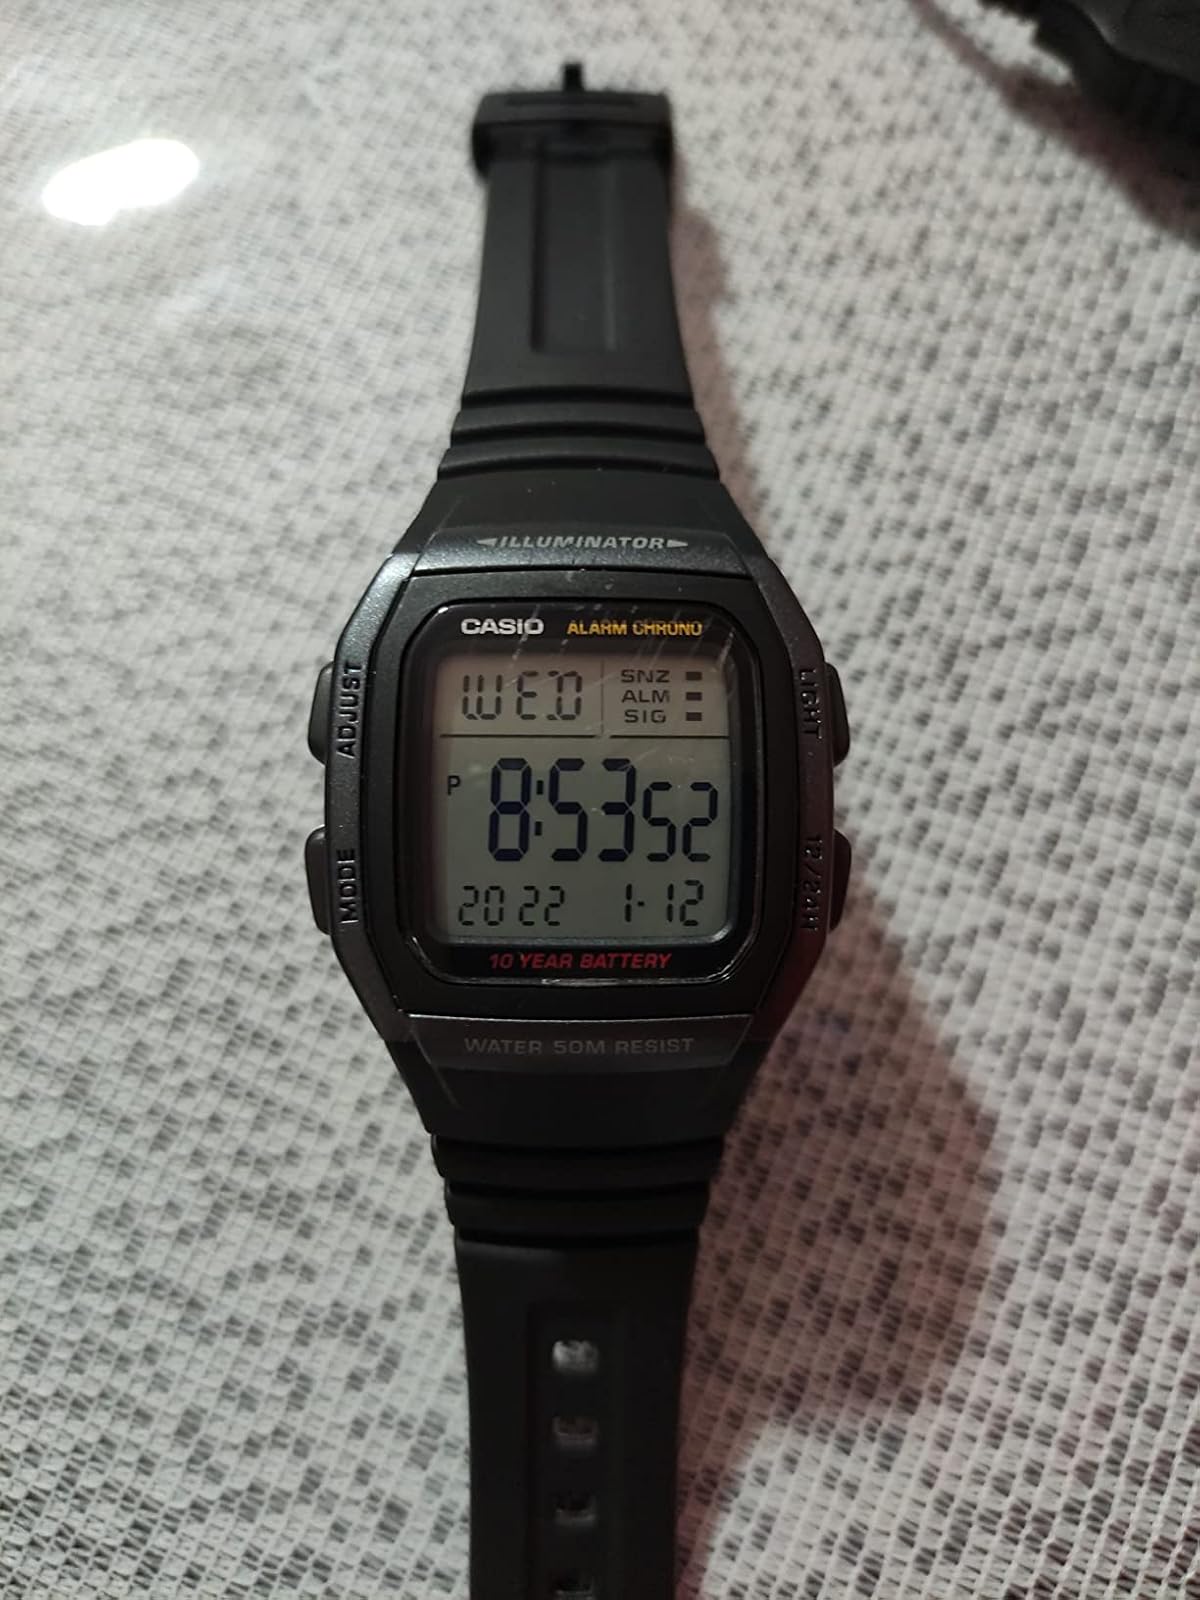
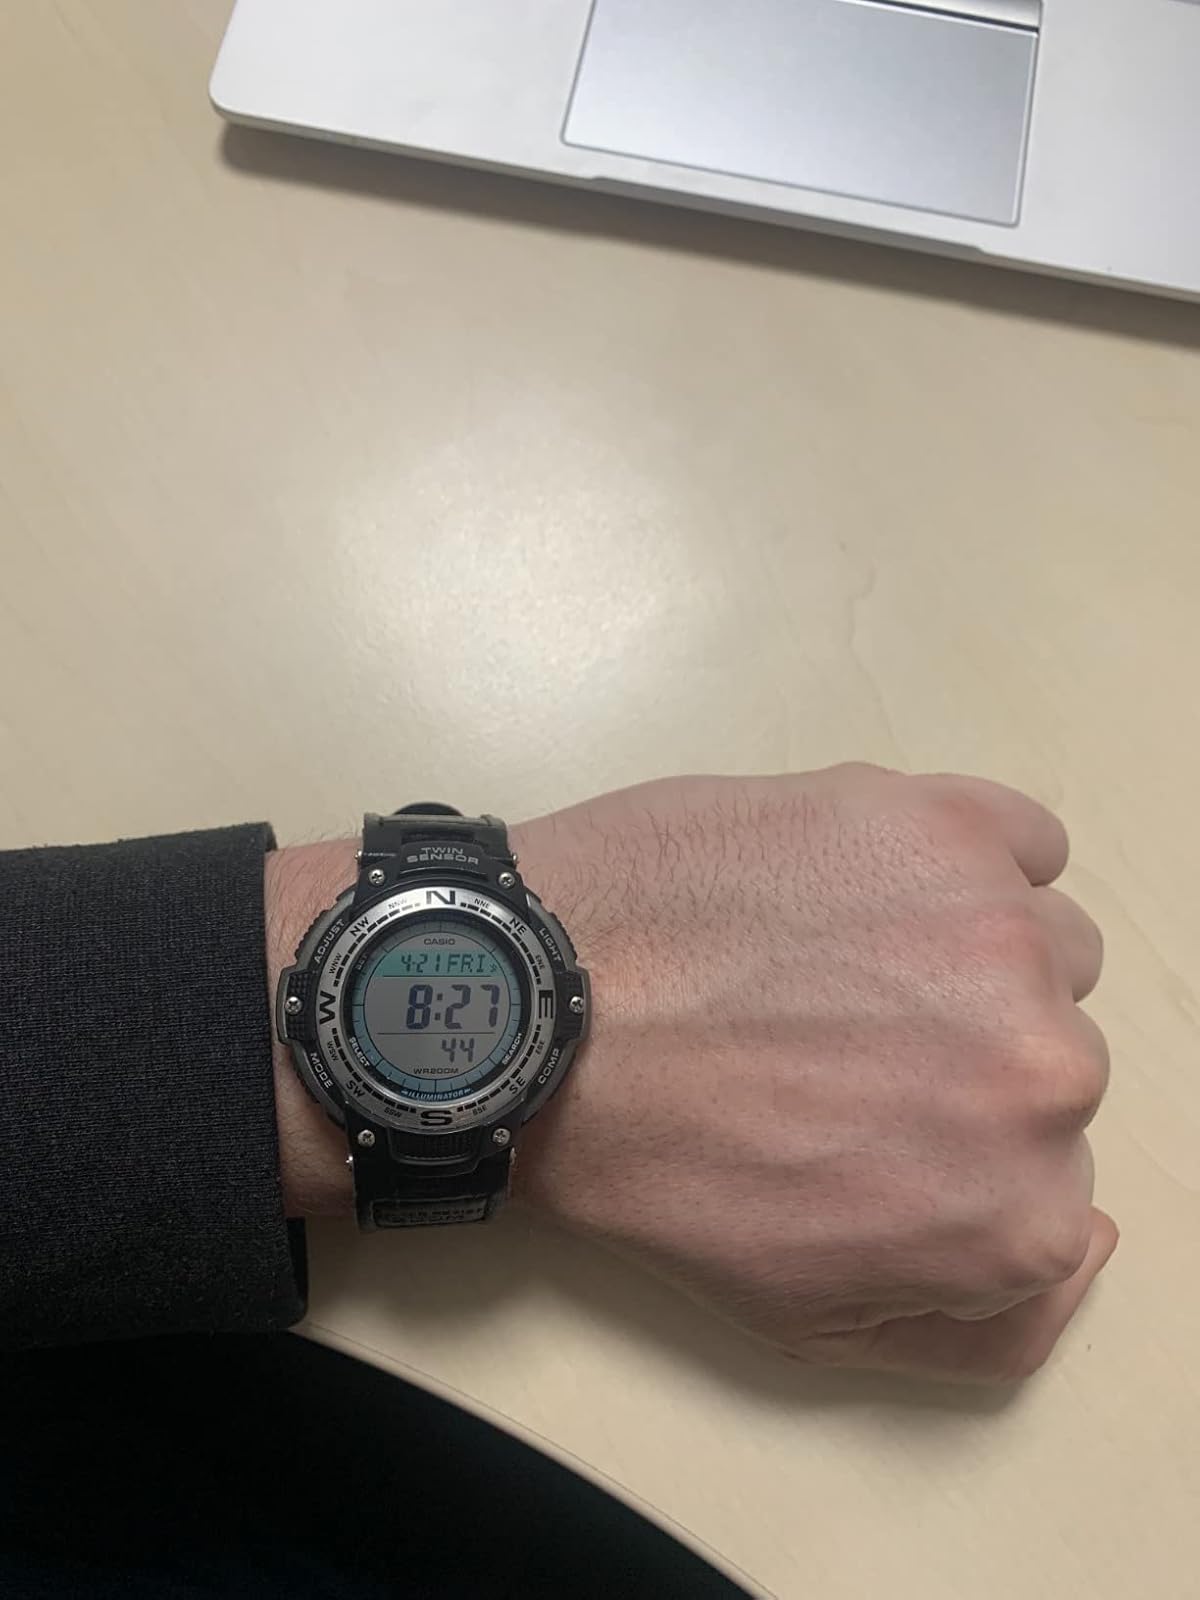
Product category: accessories_watch
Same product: no